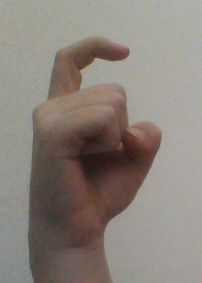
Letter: ra